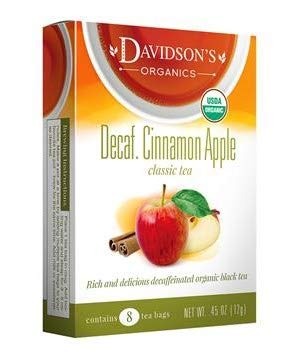
Item Name: Davidsons Organics 1170 Single Serve Decaffeinated Cinnamon Apple Tea - 100 Count
Bullet Point 1: Single serve decaffeinated cinnamon apple tea
Bullet Point 2: 100 countBrewing Instructions
Bullet Point 3: Bring fresh water to a boil or just under the boiling point
Bullet Point 4: Add one tea bag to one 8oz cup of hot water
Bullet Point 5: Allow the tea bag to steep for 3&#45;5 minutes
Product Description: Davidsons decaffeinated teas have all of the robust rich flavor that is loved of their caffeinated counterparts but without the jitters This blend of cinnamon apple combines organic cinnamon spice with the essence of harvested apples to create a fullbodied brew with a black tea base that is 98 decaffeinated Davidsons recommends this blend hot with a hint of milk and a dash of sugar Features. Single serve decaffeinated cinnamon apple tea. 100 countBrewing Instructions. Bring fresh water to a boil or just under the boiling point. Add one tea bag to one 8oz cup of hot water. Allow the tea bag to steep for 35 minutes. Remove and strain the tea bag. Sip and enjoy Davidsons organic teaSpecifications. Weight 018 lbs
Value: 100.0
Unit: Count

Price: 40.66